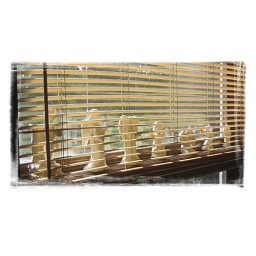
My 7 Angels, one for each day. They sit in my kitchen window and protect me every day.